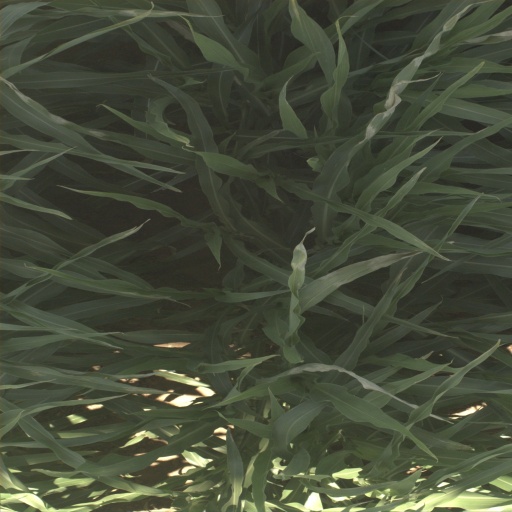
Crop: sorghum